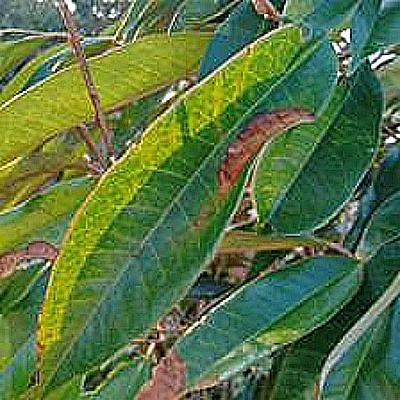
Label: Leaf_Blight